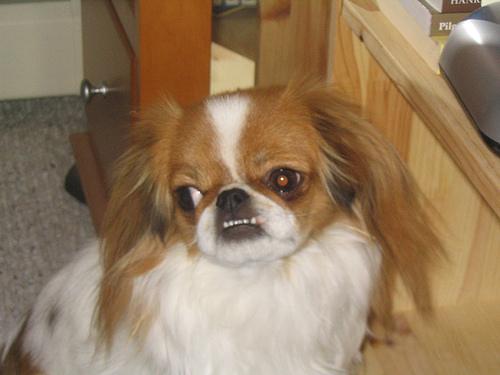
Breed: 249-n000106-Japanese_spaniel